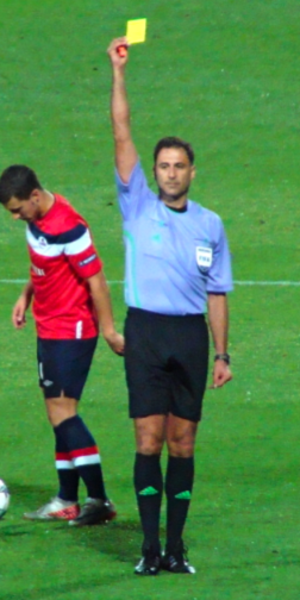
Olegário Benquerença est un arbitre portugais de football né le 18 octobre 1969 à Batalha au. C'est un arbitre international portugais de football.